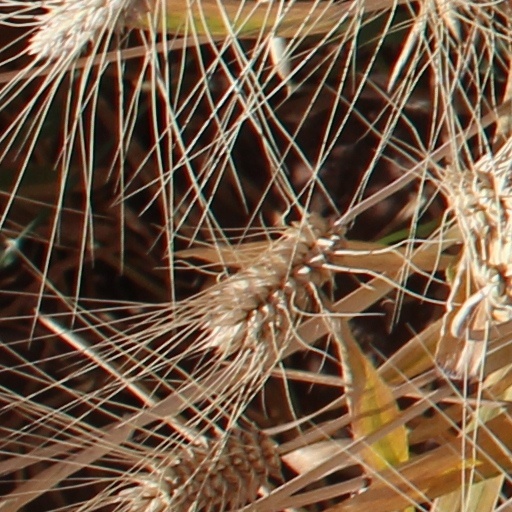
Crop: wheat